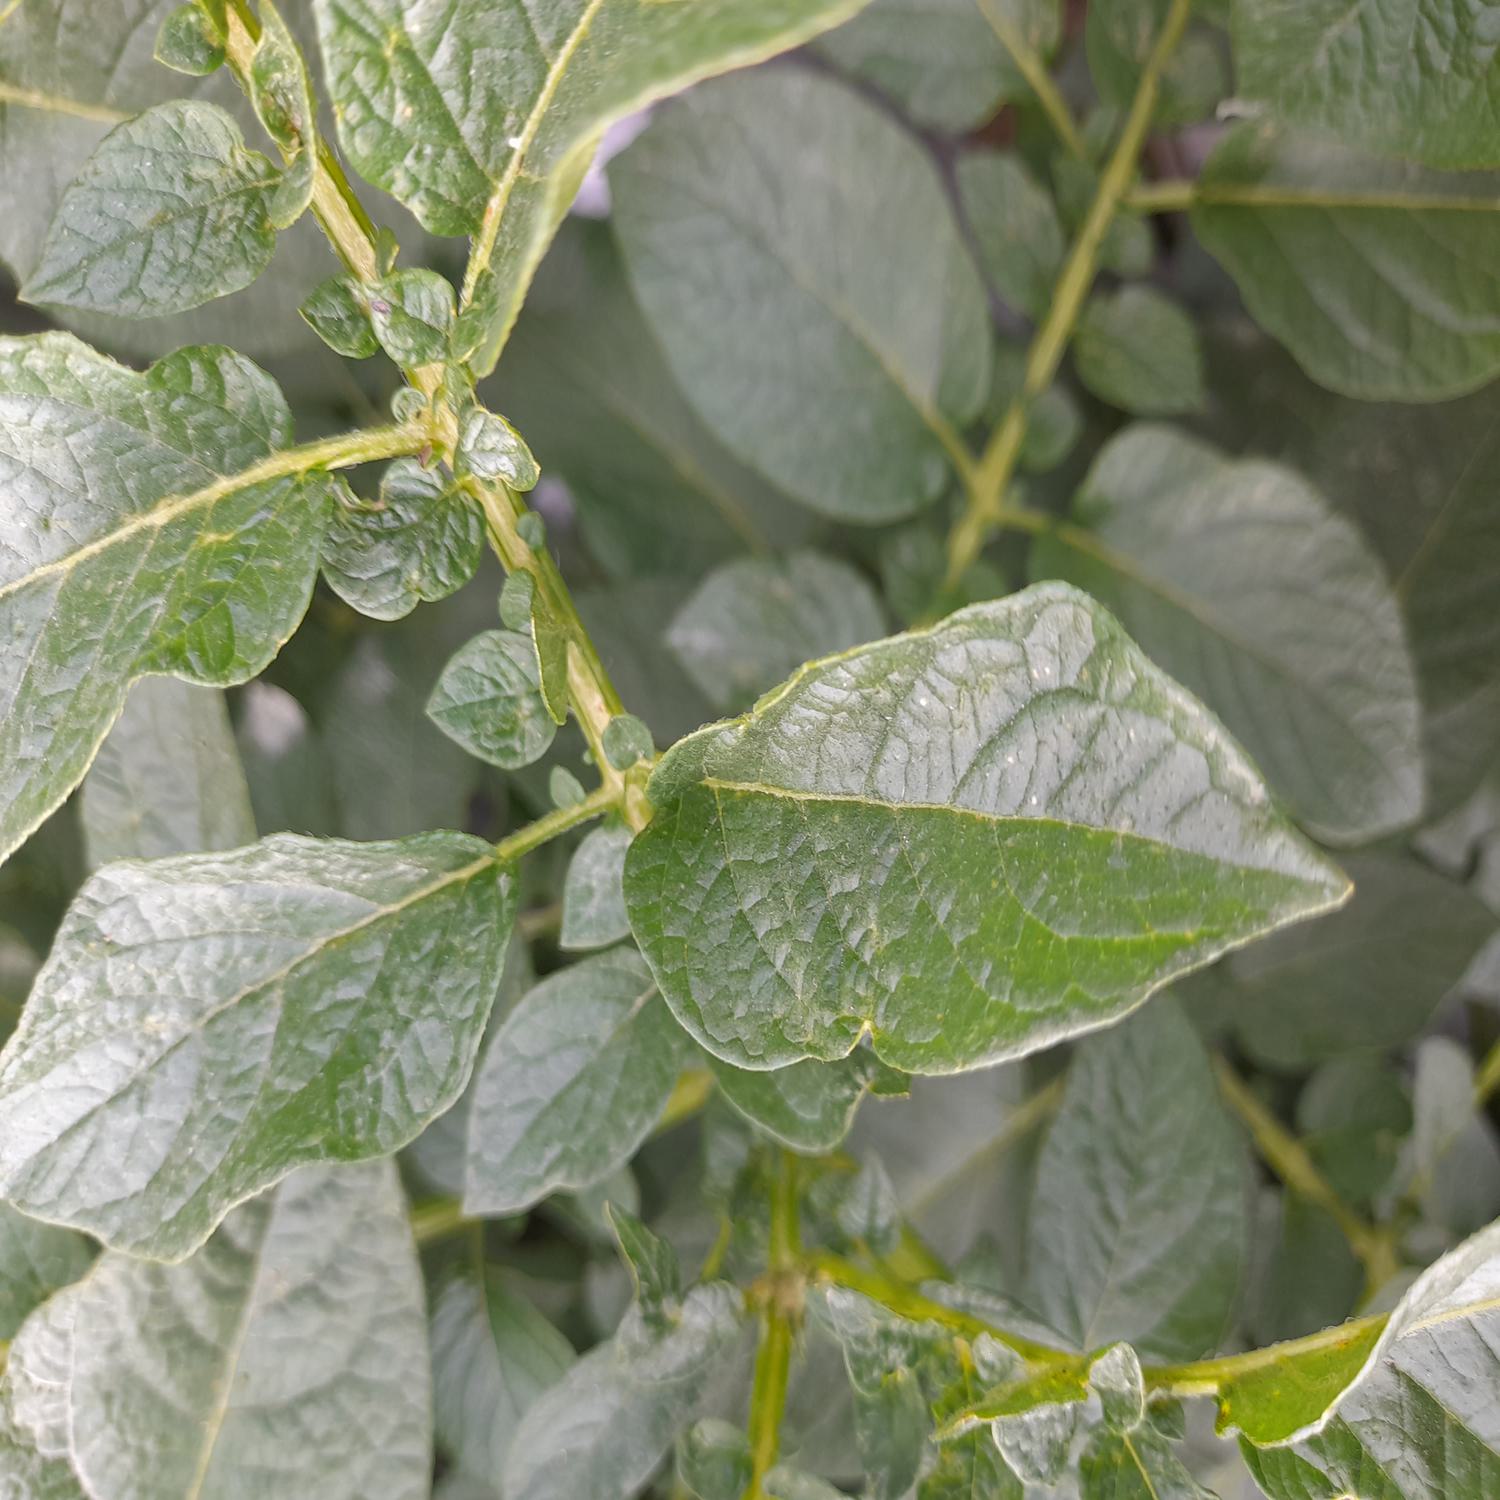
Etiqueta: Virus